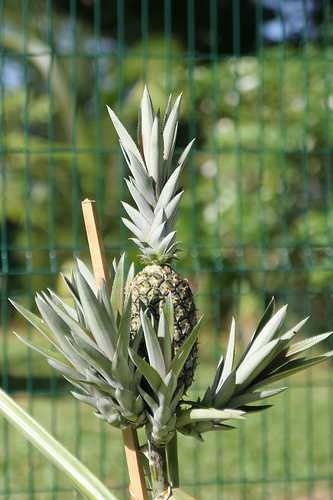
Label: Pineapple